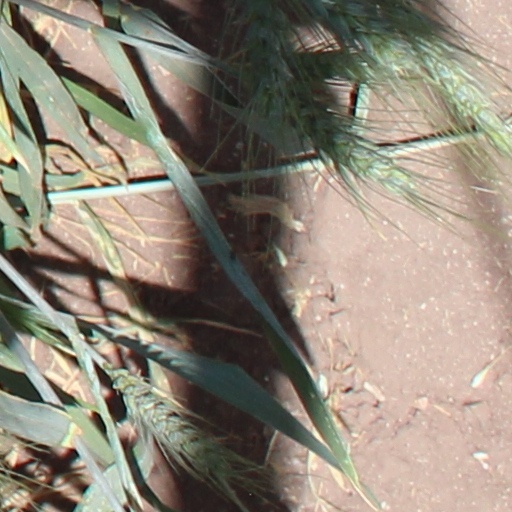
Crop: wheat